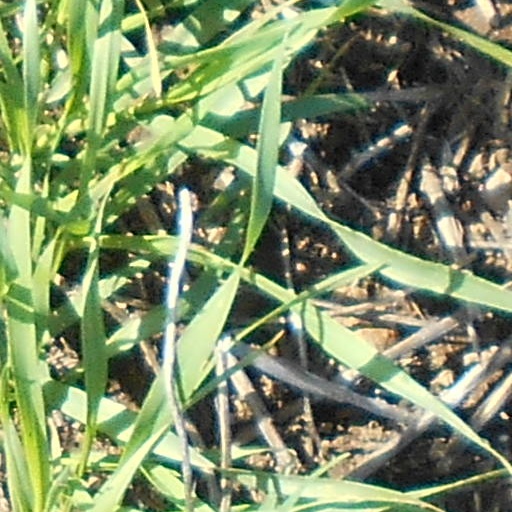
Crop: wheat